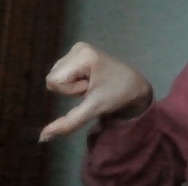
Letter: waw